English Electric

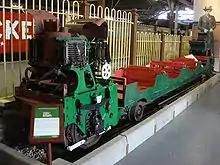
London Post Office Railway

Both Dick, Kerr & Co. and the Phoenix Dynamo Manufacturing Company built aircraft in the First World War, including flying boats designed by the Seaplane Experimental Station at Felixstowe, 62 Short Type 184 and 6 Short Bombers designed by Short Brothers. Aircraft manufacture under the English Electric name began in Bradford in 1922 with the Wren but lasted only until 1926 after the last Kingston flying boat was built.